Scottish Greens

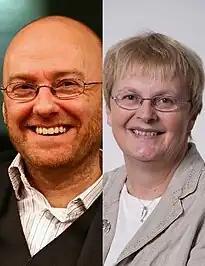
Harvie (left) with Eleanor Scott (right), co-convenors of the party between 2008 and 2011

Robin Harper and Johnstone did not seek re-election in 2008 as co-convenor. While Harvie was the sole nominee for the male co-convenor, there was 3 candidates for female co-convenor: former MSP Eleanor Scott, Glasgow councillor Nina Baker and Edinburgh councillor Maggie Chapman. The role of female co-convenor was won by Scott.